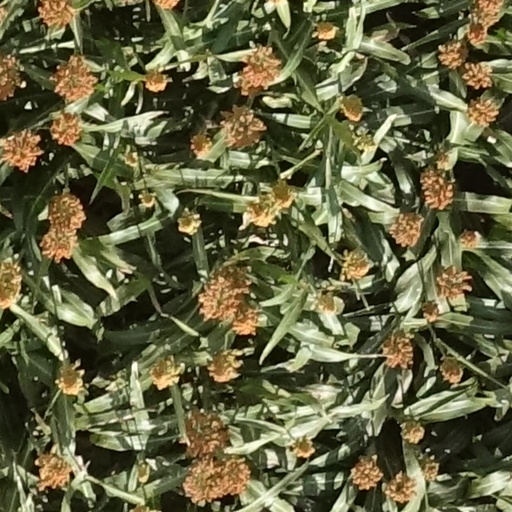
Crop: sorghum